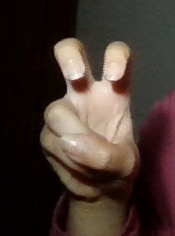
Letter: toot